Jeff Zeleny

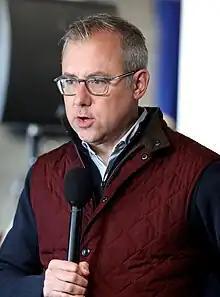
Zeleny in 2023

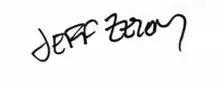
Jeff Zeleny signature

Jeffrey Dean Zeleny (born June 10, 1973) is an American journalist and the chief national affairs correspondent for CNN. He previously was senior Washington correspondent for ABC News. During his newspaper career, he won a Pulitzer Prize with the "Chicago Tribune".